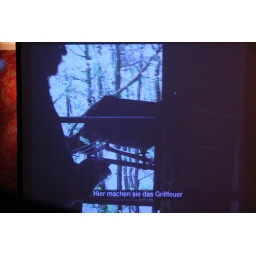
Roland Fuhrmann talking about tree houses for hunting pigeons in Aquitania, France.